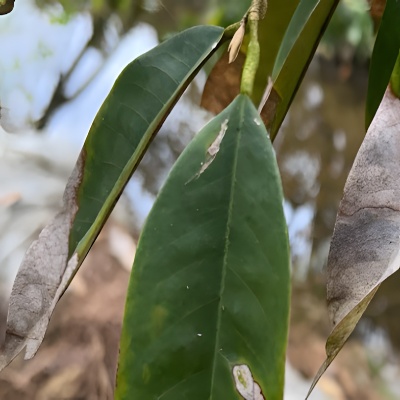
Label: Leaf_Blight